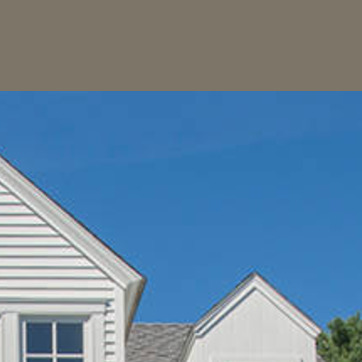
Material: sky